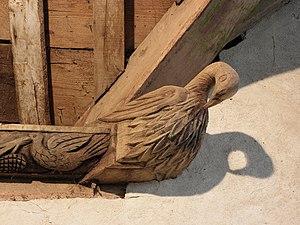
Blochet et sablière du collatéral nord de la chapelle Saint-Côme à Saint-Nic (29).
Un blochet, ou patin, est une courte pièce de charpente, placée horizontalement pour recevoir le pied de l'arbalétrier ou du chevron. Le terme s'utilise aussi dans le domaine ferroviaire pour désigner un support de rail en béton.